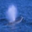
Label: whale